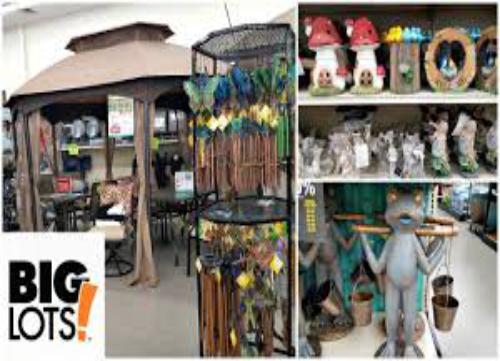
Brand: Big Lots
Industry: Necessities